Nodens

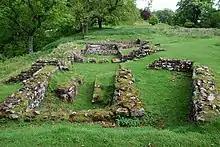
Bath house at the Lydney Park temple complex

The temple complex at Lydney Park, situated on a steep bluff overlooking the Severn Estuary, is rectangular, measuring with a central cella measuring and its north-western end is divided into three chambers 6.3 m deep. This imposing, Romano-Celtic temple building has been interpreted as an "incubatio" or dormitory for sick pilgrims to sleep and experience a vision of divine presence in their dreams. The site may have been chosen because it offered a clear view of the River Severn near the point at which the Severn Bore begins. Its position within an earlier Iron Age hill fort may also be relevant.